Prosper Mérimée

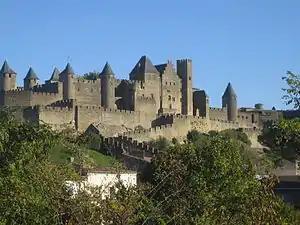
The fortified medieval town of Carcassonne, made a monument in 1860

On 27 May 1833, Prime Minister Thiers named Mérimée inspector-general of historical monuments, with a salary of eight thousand francs a year, and all travel expenses paid. Mérimée wrote that the job perfectly suited "his taste, his laziness, and his ideas of travel".